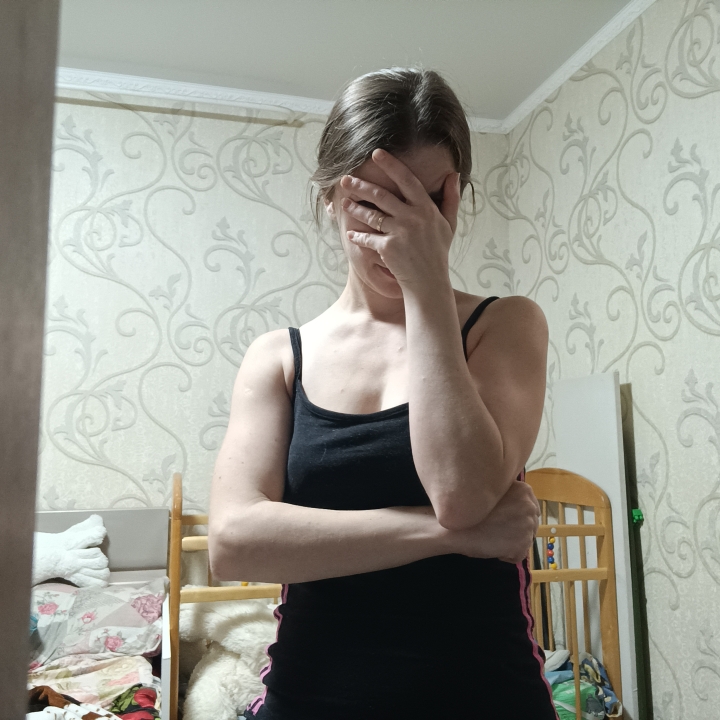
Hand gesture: no_gesture